New Zealand Army

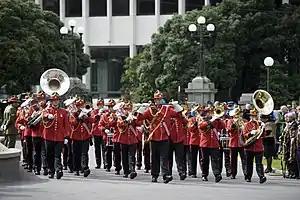
Members of the New Zealand Army Band wear the distinctive "lemon squeezer" Campaign hat with full dress uniform.

On the 21st of March, 2022, New Zealand announced that it would provide NZ$5 million for the purpose of non-lethal military equipment through NATO to Ukraine, following the Russian invasion of Ukraine. In addition, several surplus army equipment was donated, including 473 Enhanced Combat Helmets, 1,066 body armour plates and 571 flak vests and webbing. On the 11th of April this was followed by dispatching 50 troops to Germany, Belgium and the United Kingdom, primarily for logistics and intelligence purposes as a partner of NATO. On the 23rd May 2022 it was announced that the Army was to send 30 soldiers to the United Kingdom to assist in training Ukrainian forces on the L119 light gun as part of Operation Interflex. This was in addition to providing 40 gun sights and ammunition for training purposes. It was announced that further analysists were sent to the United Kingdom on the 27th of June 2022. On the 15th of August, the NZDF announced it would send 120 army instructors to the United Kingdom, for the purposes of training basic infantry. The training is based on an expedited variant of the British Army's basic soldier course, covering weapon handling, combat first aid, operational law and other soldier skills.